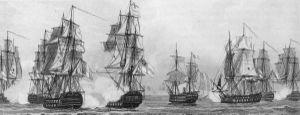
La bataille de Trafalgar oppose le 21 octobre 1805 la flotte franco-espagnole sous les ordres du vice-amiral Villeneuve, à la flotte britannique commandée par le vice admiral Nelson.